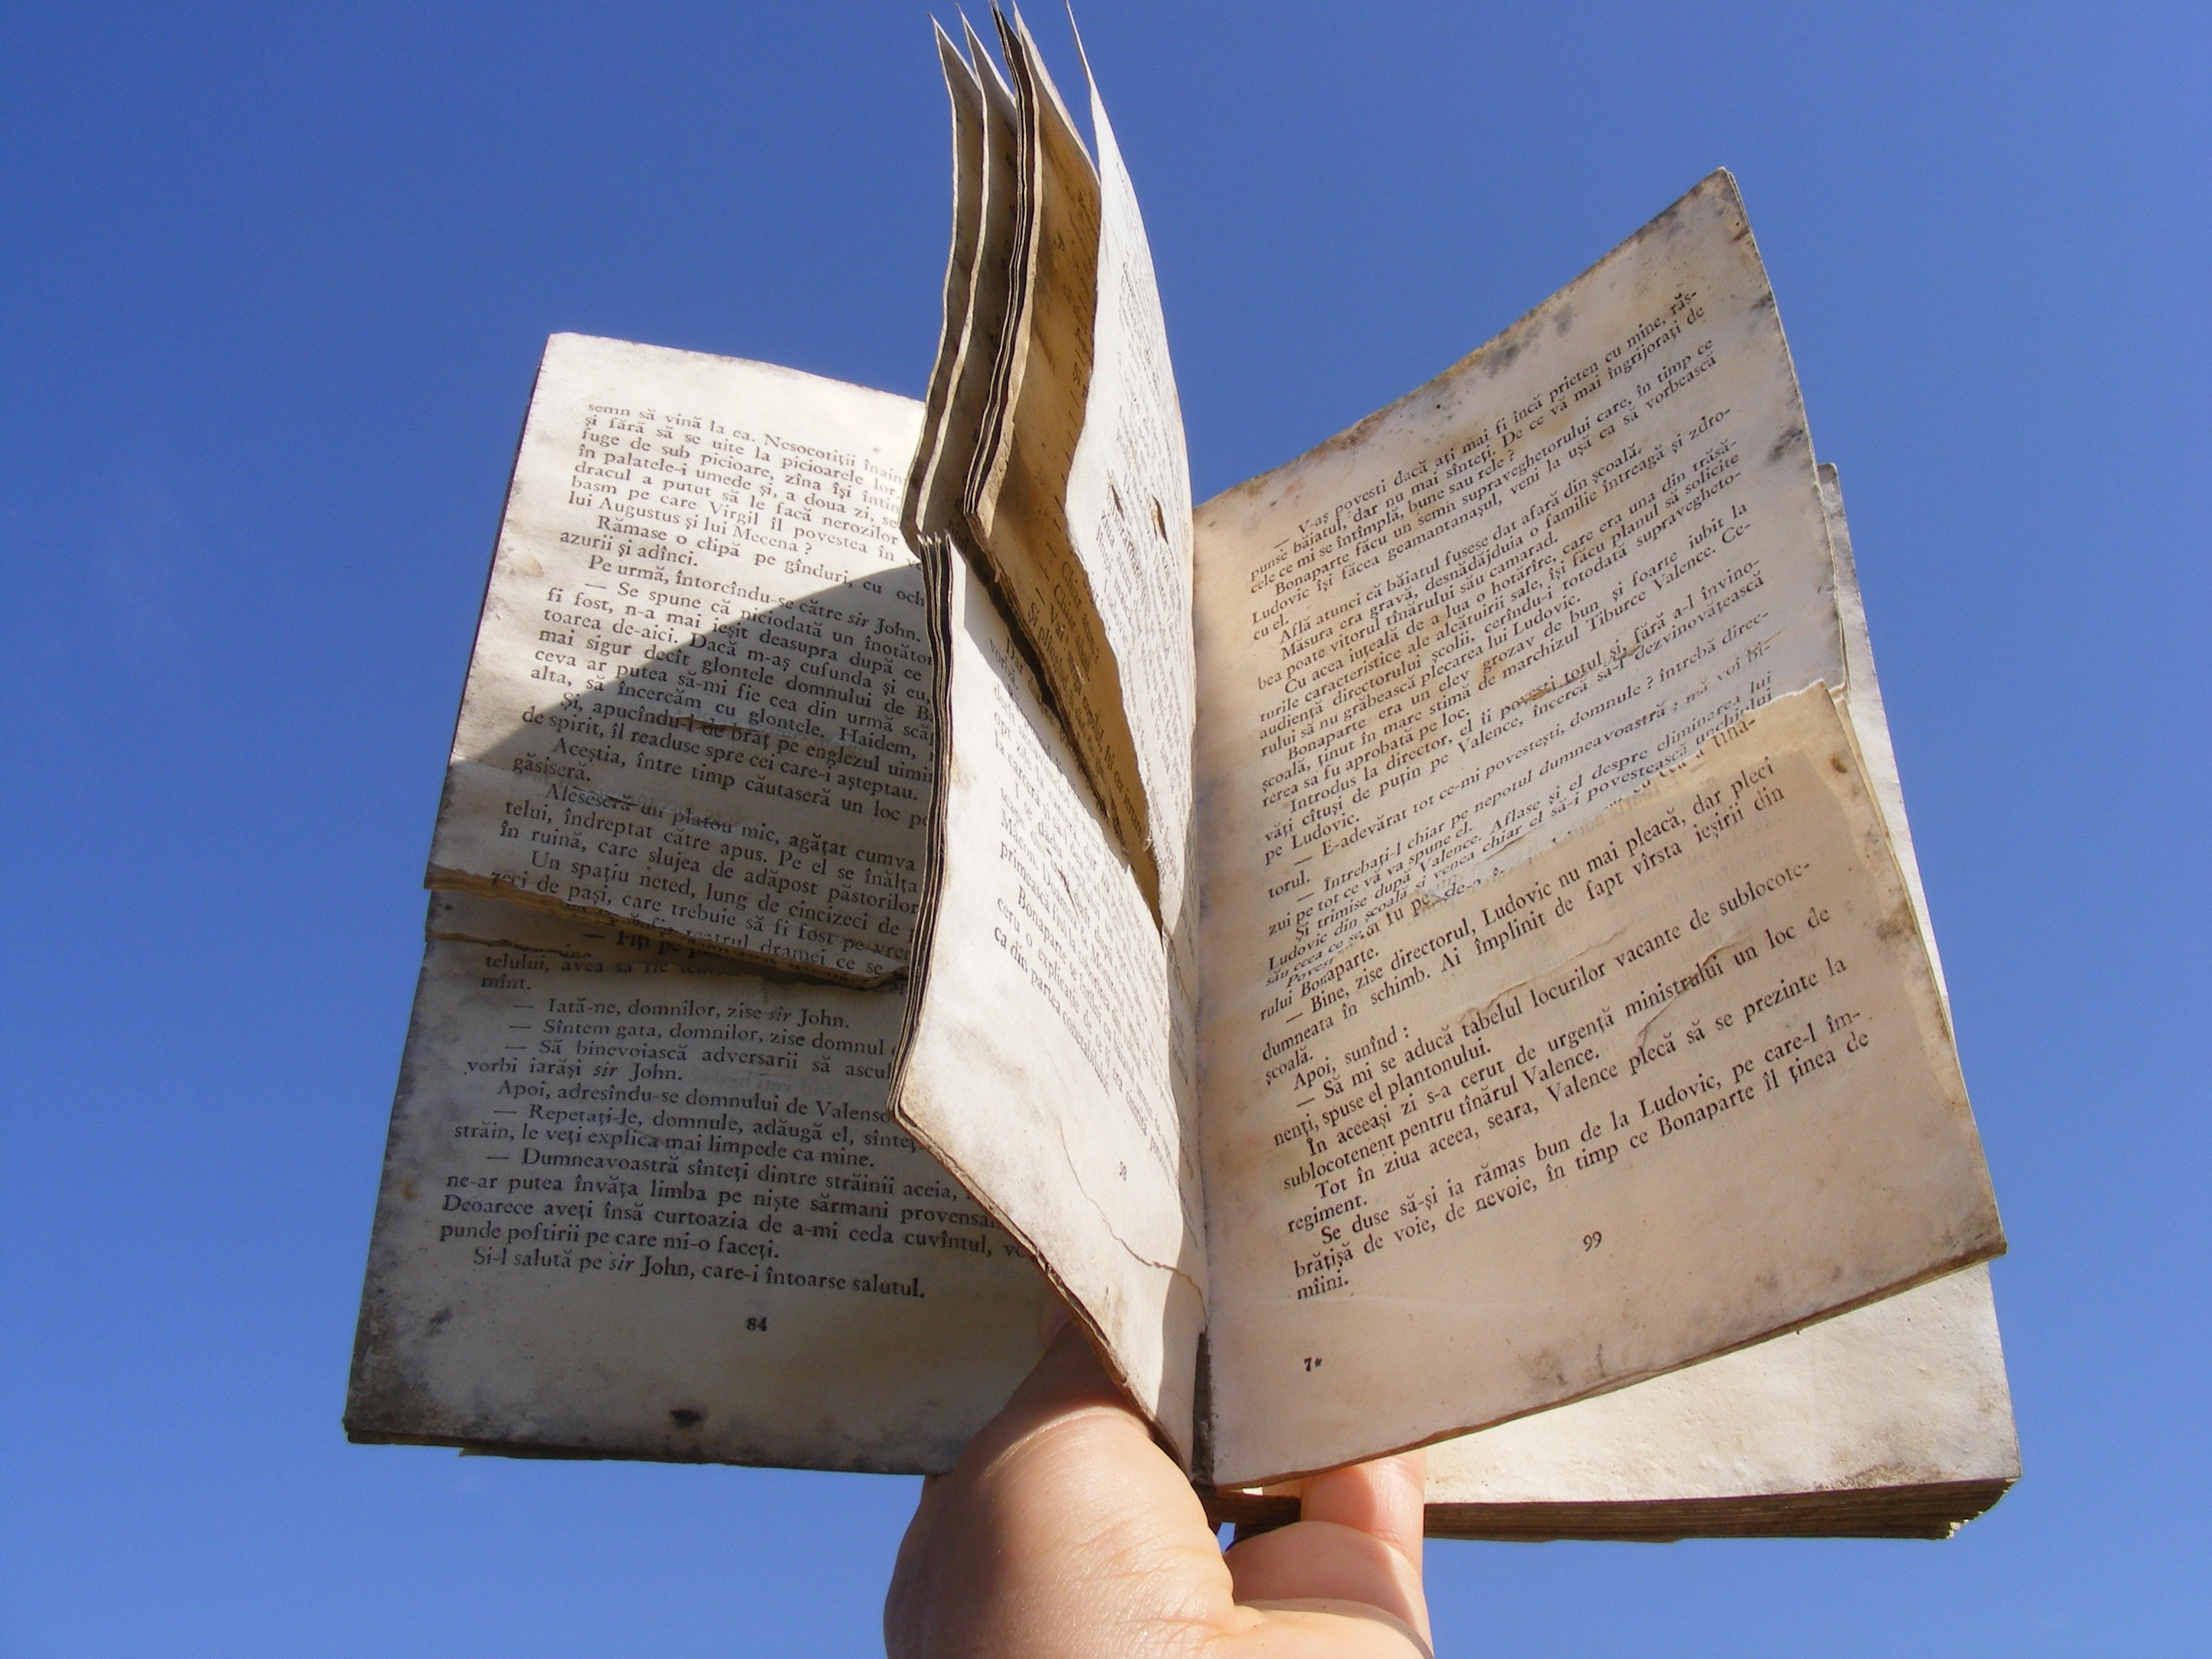
hand, book, wing, sky, wood, old, reading, monument, blue, paper, education, sculpture, memorial, art, dusty